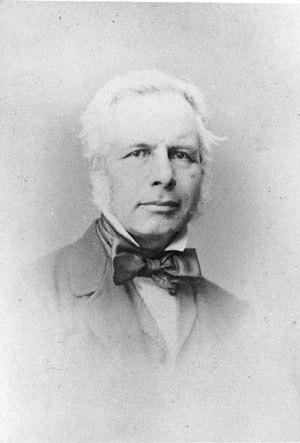
La circonscription d'East Surrey est une circonscription parlementaire britannique située dans le Surrey.